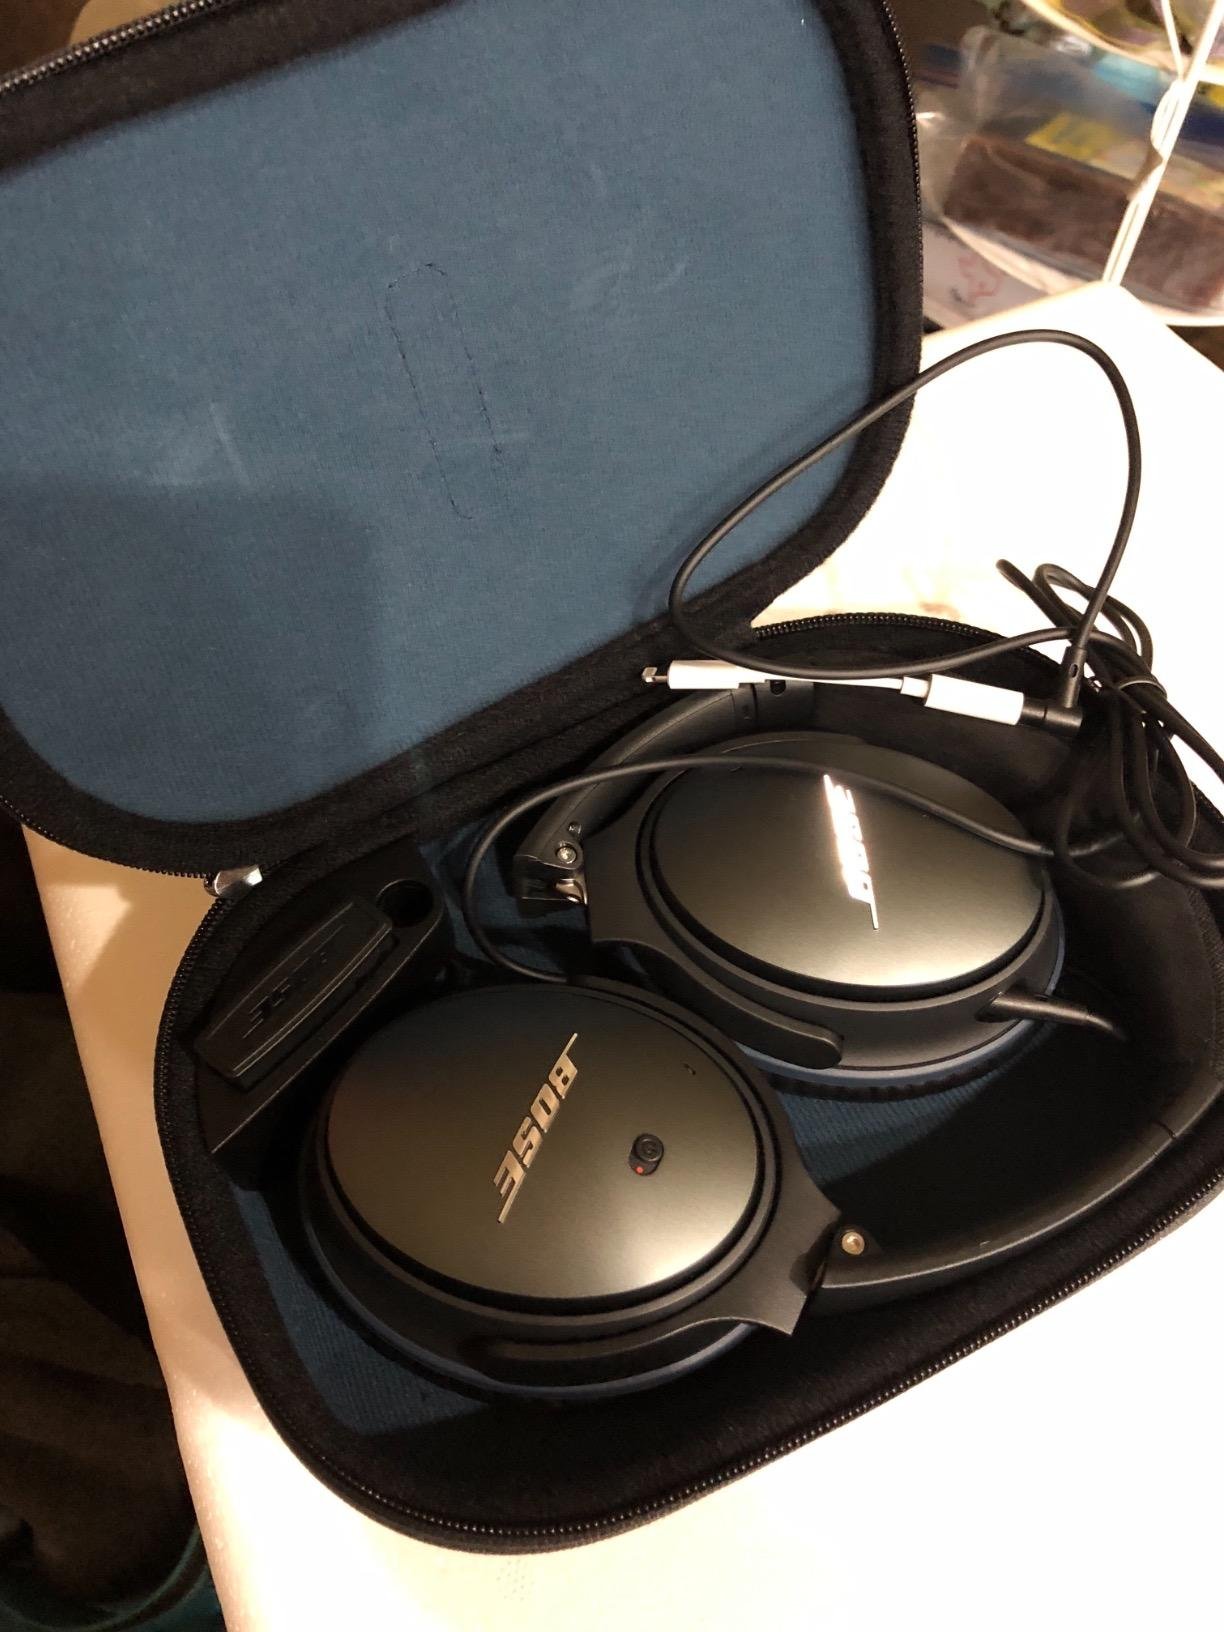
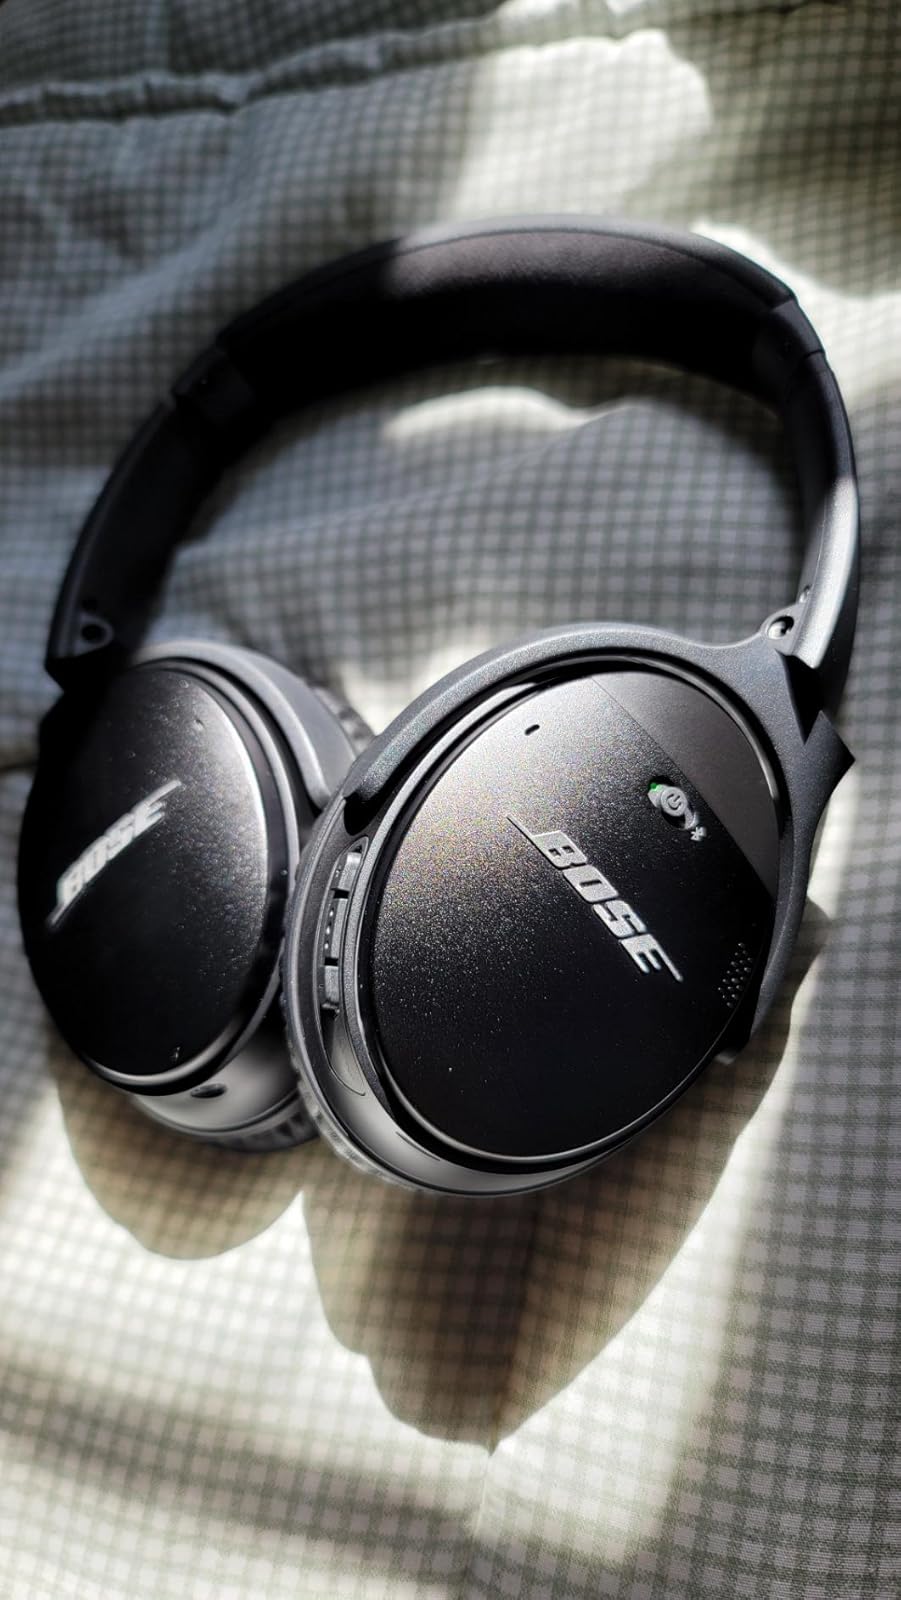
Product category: headphones
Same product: no